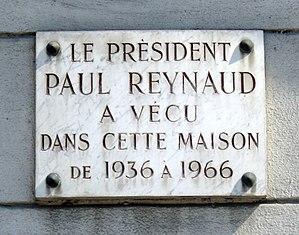
Plaque apposée au n° 5 de la place du Palais-Bourbon, Paris 7e, où demeura Paul Reynaud (1878-1966), président du Conseil, de 1936 à 1966.
La place du Palais-Bourbon est une place du 7ᵉ arrondissement de Paris.
Paul Reynaud, né le 15 octobre 1878 à Barcelonnette et mort le 21 septembre 1966 à Neuilly-sur-Seine, est un homme d'État français. Député des Basses-Alpes, puis de Paris, il fut plusieurs fois ministre sous la IIIᵉ République, et notamment ministre des Finances en 1938 dans le gouvernement Daladier.